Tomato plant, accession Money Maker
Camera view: bottom (45 deg); turntable rotation: 60 degrees
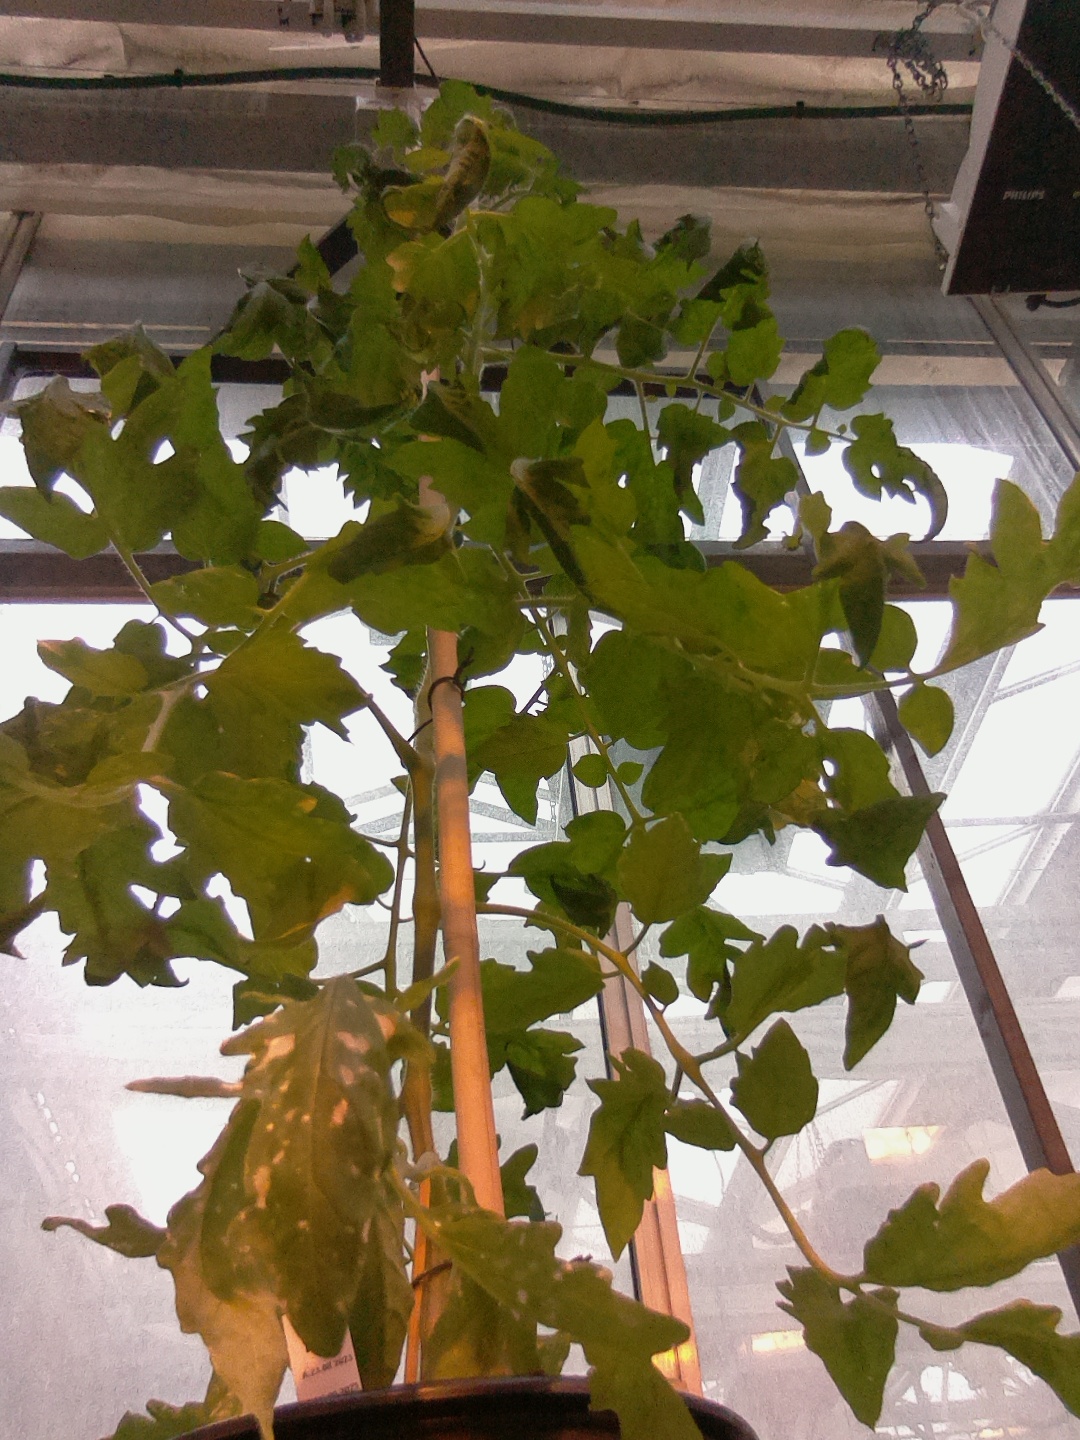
BBCH growth stage 63: 30%-40% of flowers open